Laminated steel blade

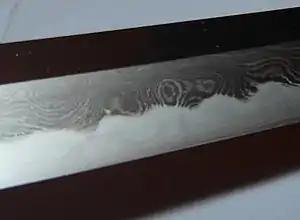
A Japanese katana made of laminated steel. The outer skin is forged from alternating layers of steel with differing carbon content, and folded upon itself many times, producing a mokume (wood-eye) pattern.

Since producing high carbon steel from wrought iron was very difficult, careful lamination of different alloys also served to conserve this difficult-to-make steel by using it only for the parts of the blades where it was needed. Many swords were made with the minimum possible amount of high carbon steel along the cutting edge, with the rest of the blade being made of low carbon steel or wrought iron. A thin strip of high carbon steel could be laminated between two layers of softer steel, or a core of soft steel could be wrapped in high carbon steel. The Japanese katana was often found with complex patterns of soft and hard steels; having 5 sections of differing hardness welded together to form the final blade was not uncommon. The end result would be a blade with a very high carbon edge (as much as 1.0%, equal to the highest carbon content found in low alloy steels in use today) and a softer spine. The very hard, but brittle, edge made the swords stay extremely sharp, while the spine gave the blade flexibility, so that it would bend rather than break.